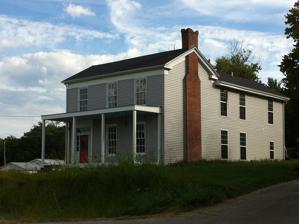
Building: Dr. Nash House
Country: United States of America
Year built: 1875
United States historic place Dr. Nash House U.S. National Register of Historic Places Show map of Kentucky Show map of the United States Location US 60, Clay Village, Kentucky Coordinates 38°11′33″N 85°06′37″W / 38.19250°N 85.11028°W / 38.19250; -85.11028 ( Dr. Nash House ) Area 1 acre (0.40 ha) Built 1875 MPS Shelby County MRA NRHP reference No. 88002903 Added to NRHP December 27, 1988 The Dr. Nash House , on U.S. Route 60 in Clay Village, Kentucky , was built in 1875.  It was listed on the National Register of Historic Places in 1988. It is a two-story frame house with a side-passage plan layout.  Its exterior is covered with narrow weatherboard .  It has a one-story hip-roofed porch. The listing included a second contributing building : a circular underground cellar with a concrete block entryway. References